Bill Walton

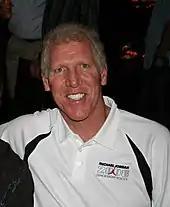
Walton overcame his stuttering and became a broadcaster.

Walton overcame a stuttering problem at age 28 with the help of legendary broadcaster Marty Glickman, after a lengthy conversation between the two at an event.